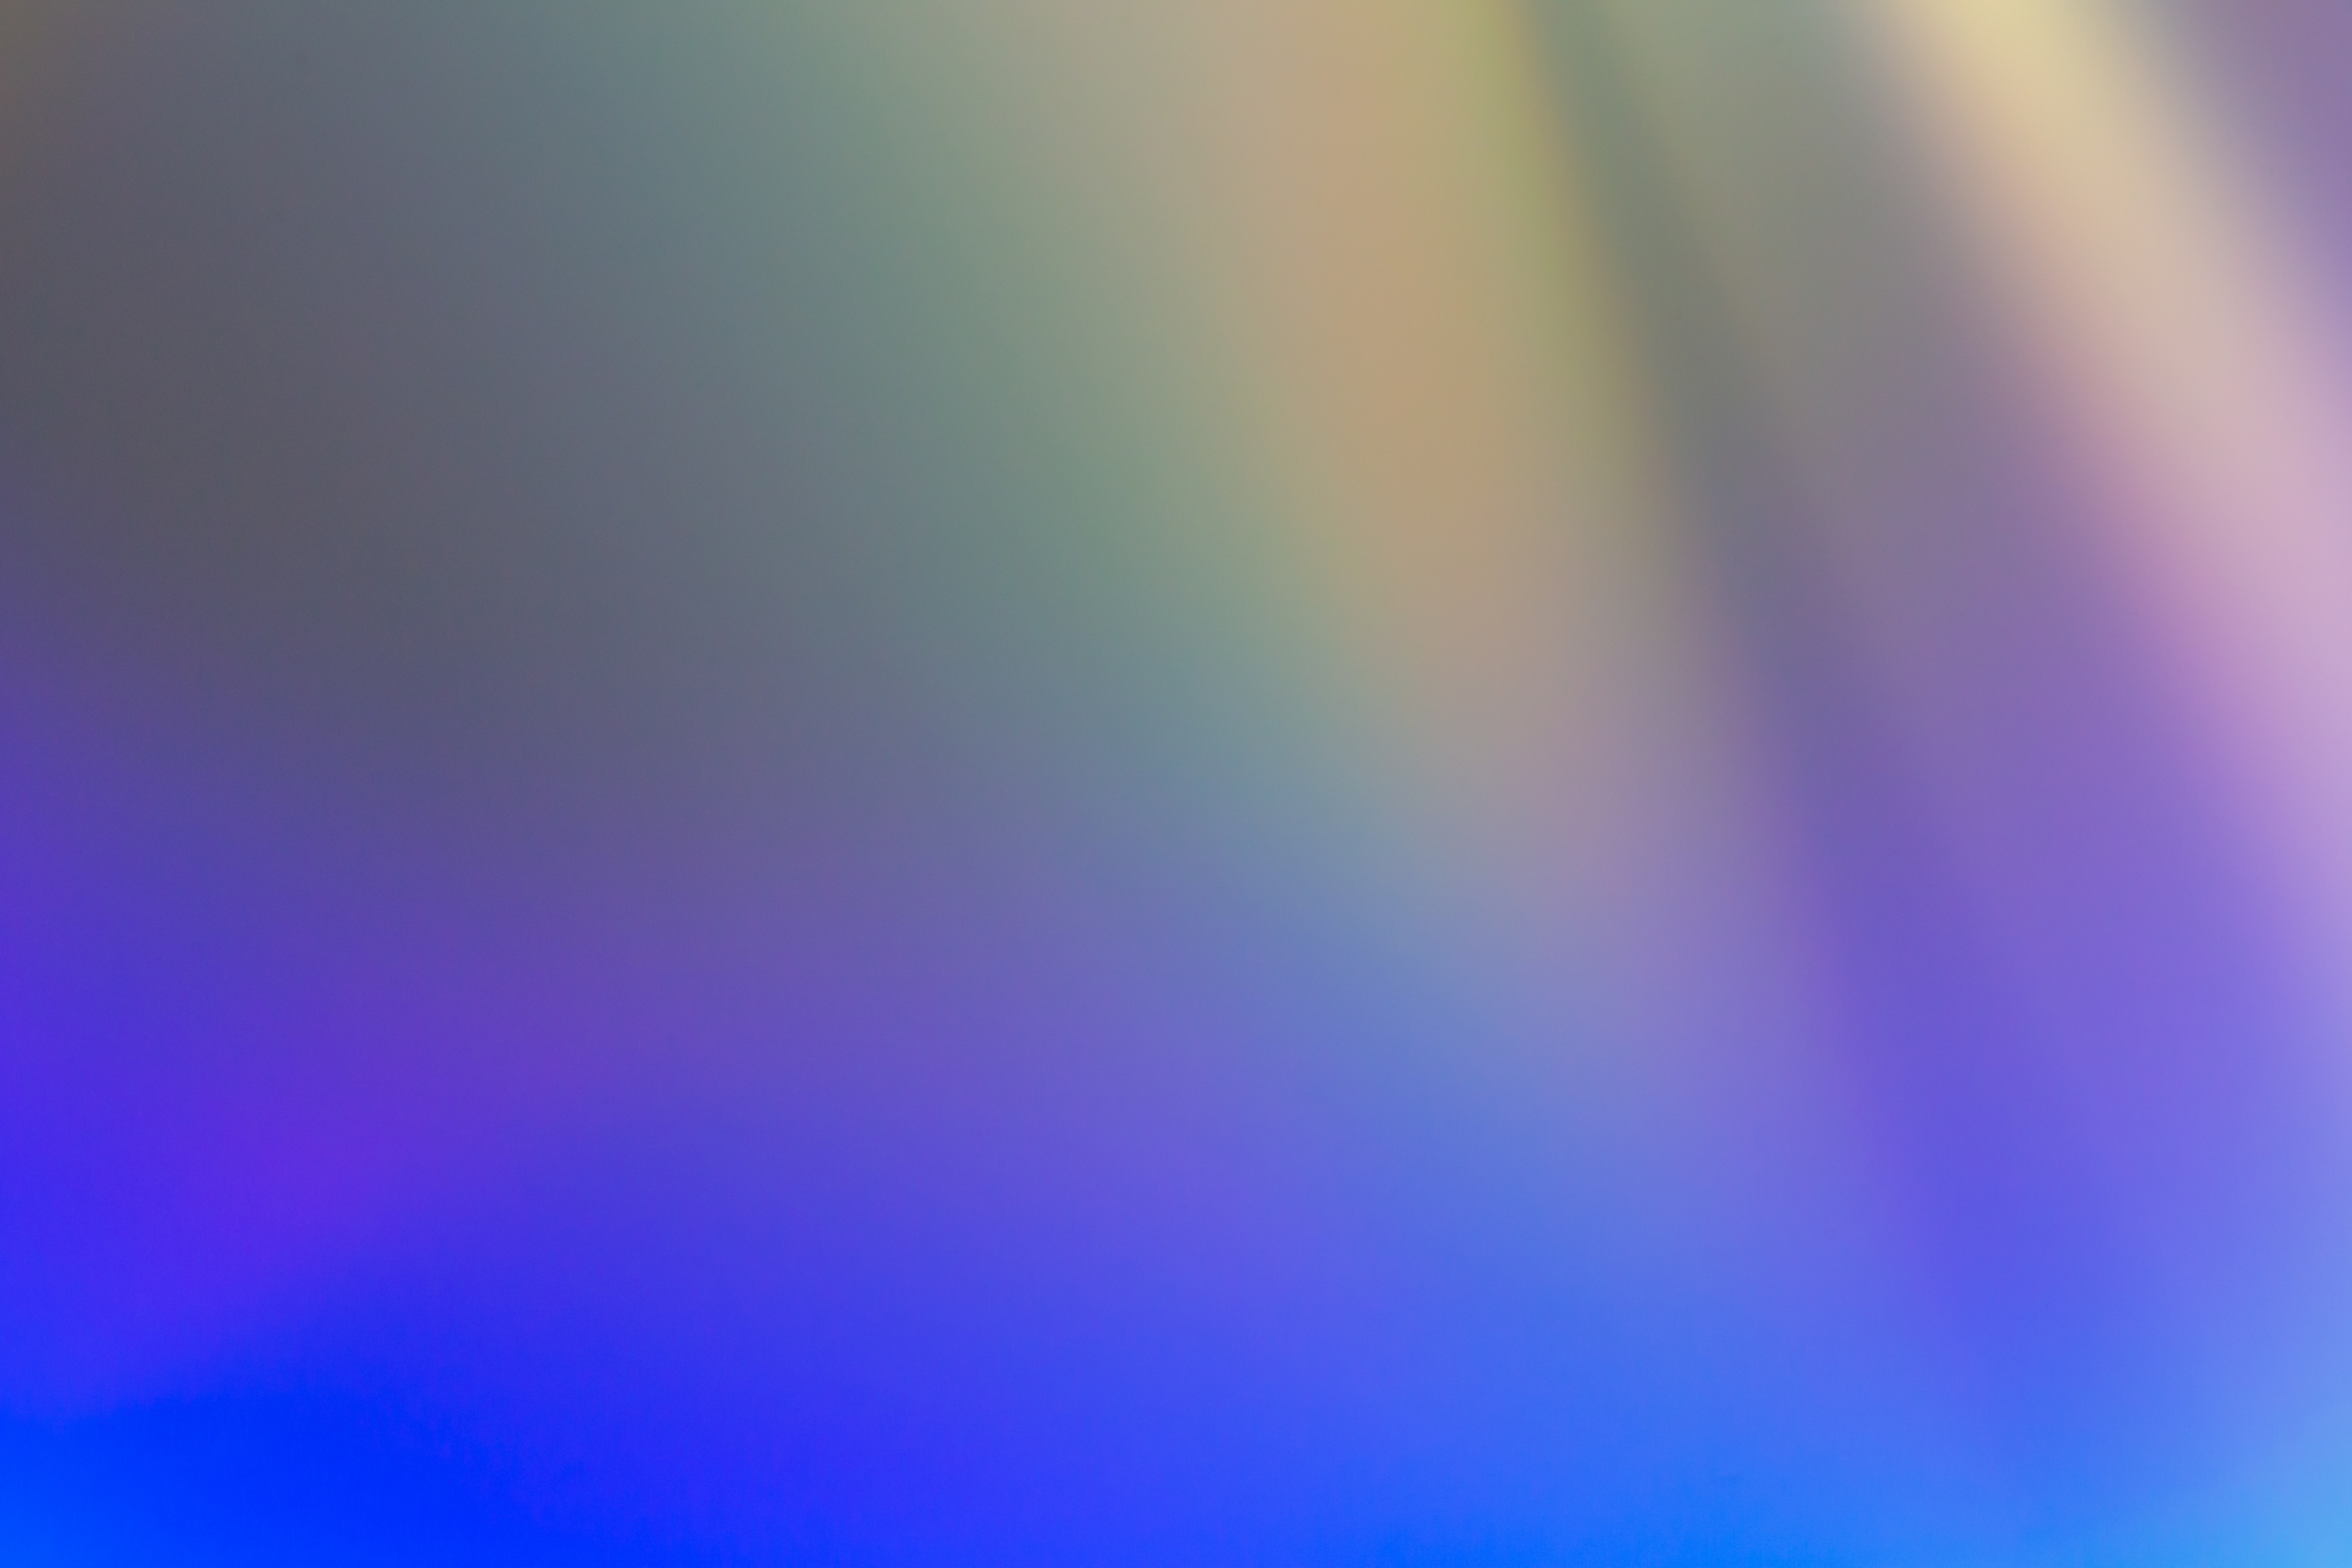
blue, purple, violet, light, Colorfulness, sky, electric blue